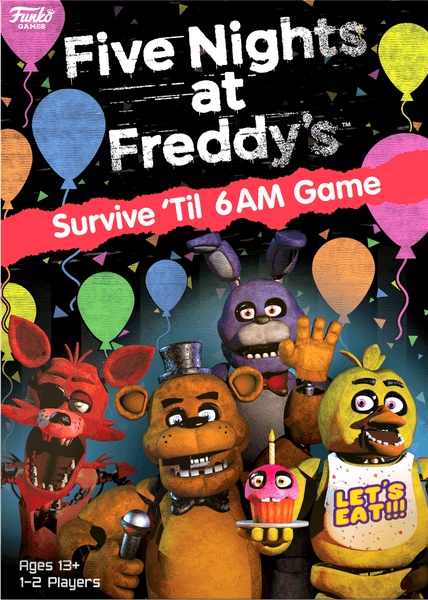
Five Nights at Freddy’s: Survive Til 6AM
Brand: Distribution
You are the night shift security guard for a Freddy Fazbear’s Pizza, and it is your duty to check the security cameras and keep the equipment in good, working order.... and beware the animatronics that activate on their own at night! Each turn you’ll check the cameras and react to the movements in the dark. Choose to turn on the lights or close doors to protect yourself—but watch out! Each reaction depletes your limited power. Keep Freddy and his friends out of your office until you can clock off at 6:00 am!
Category: Toys & Games